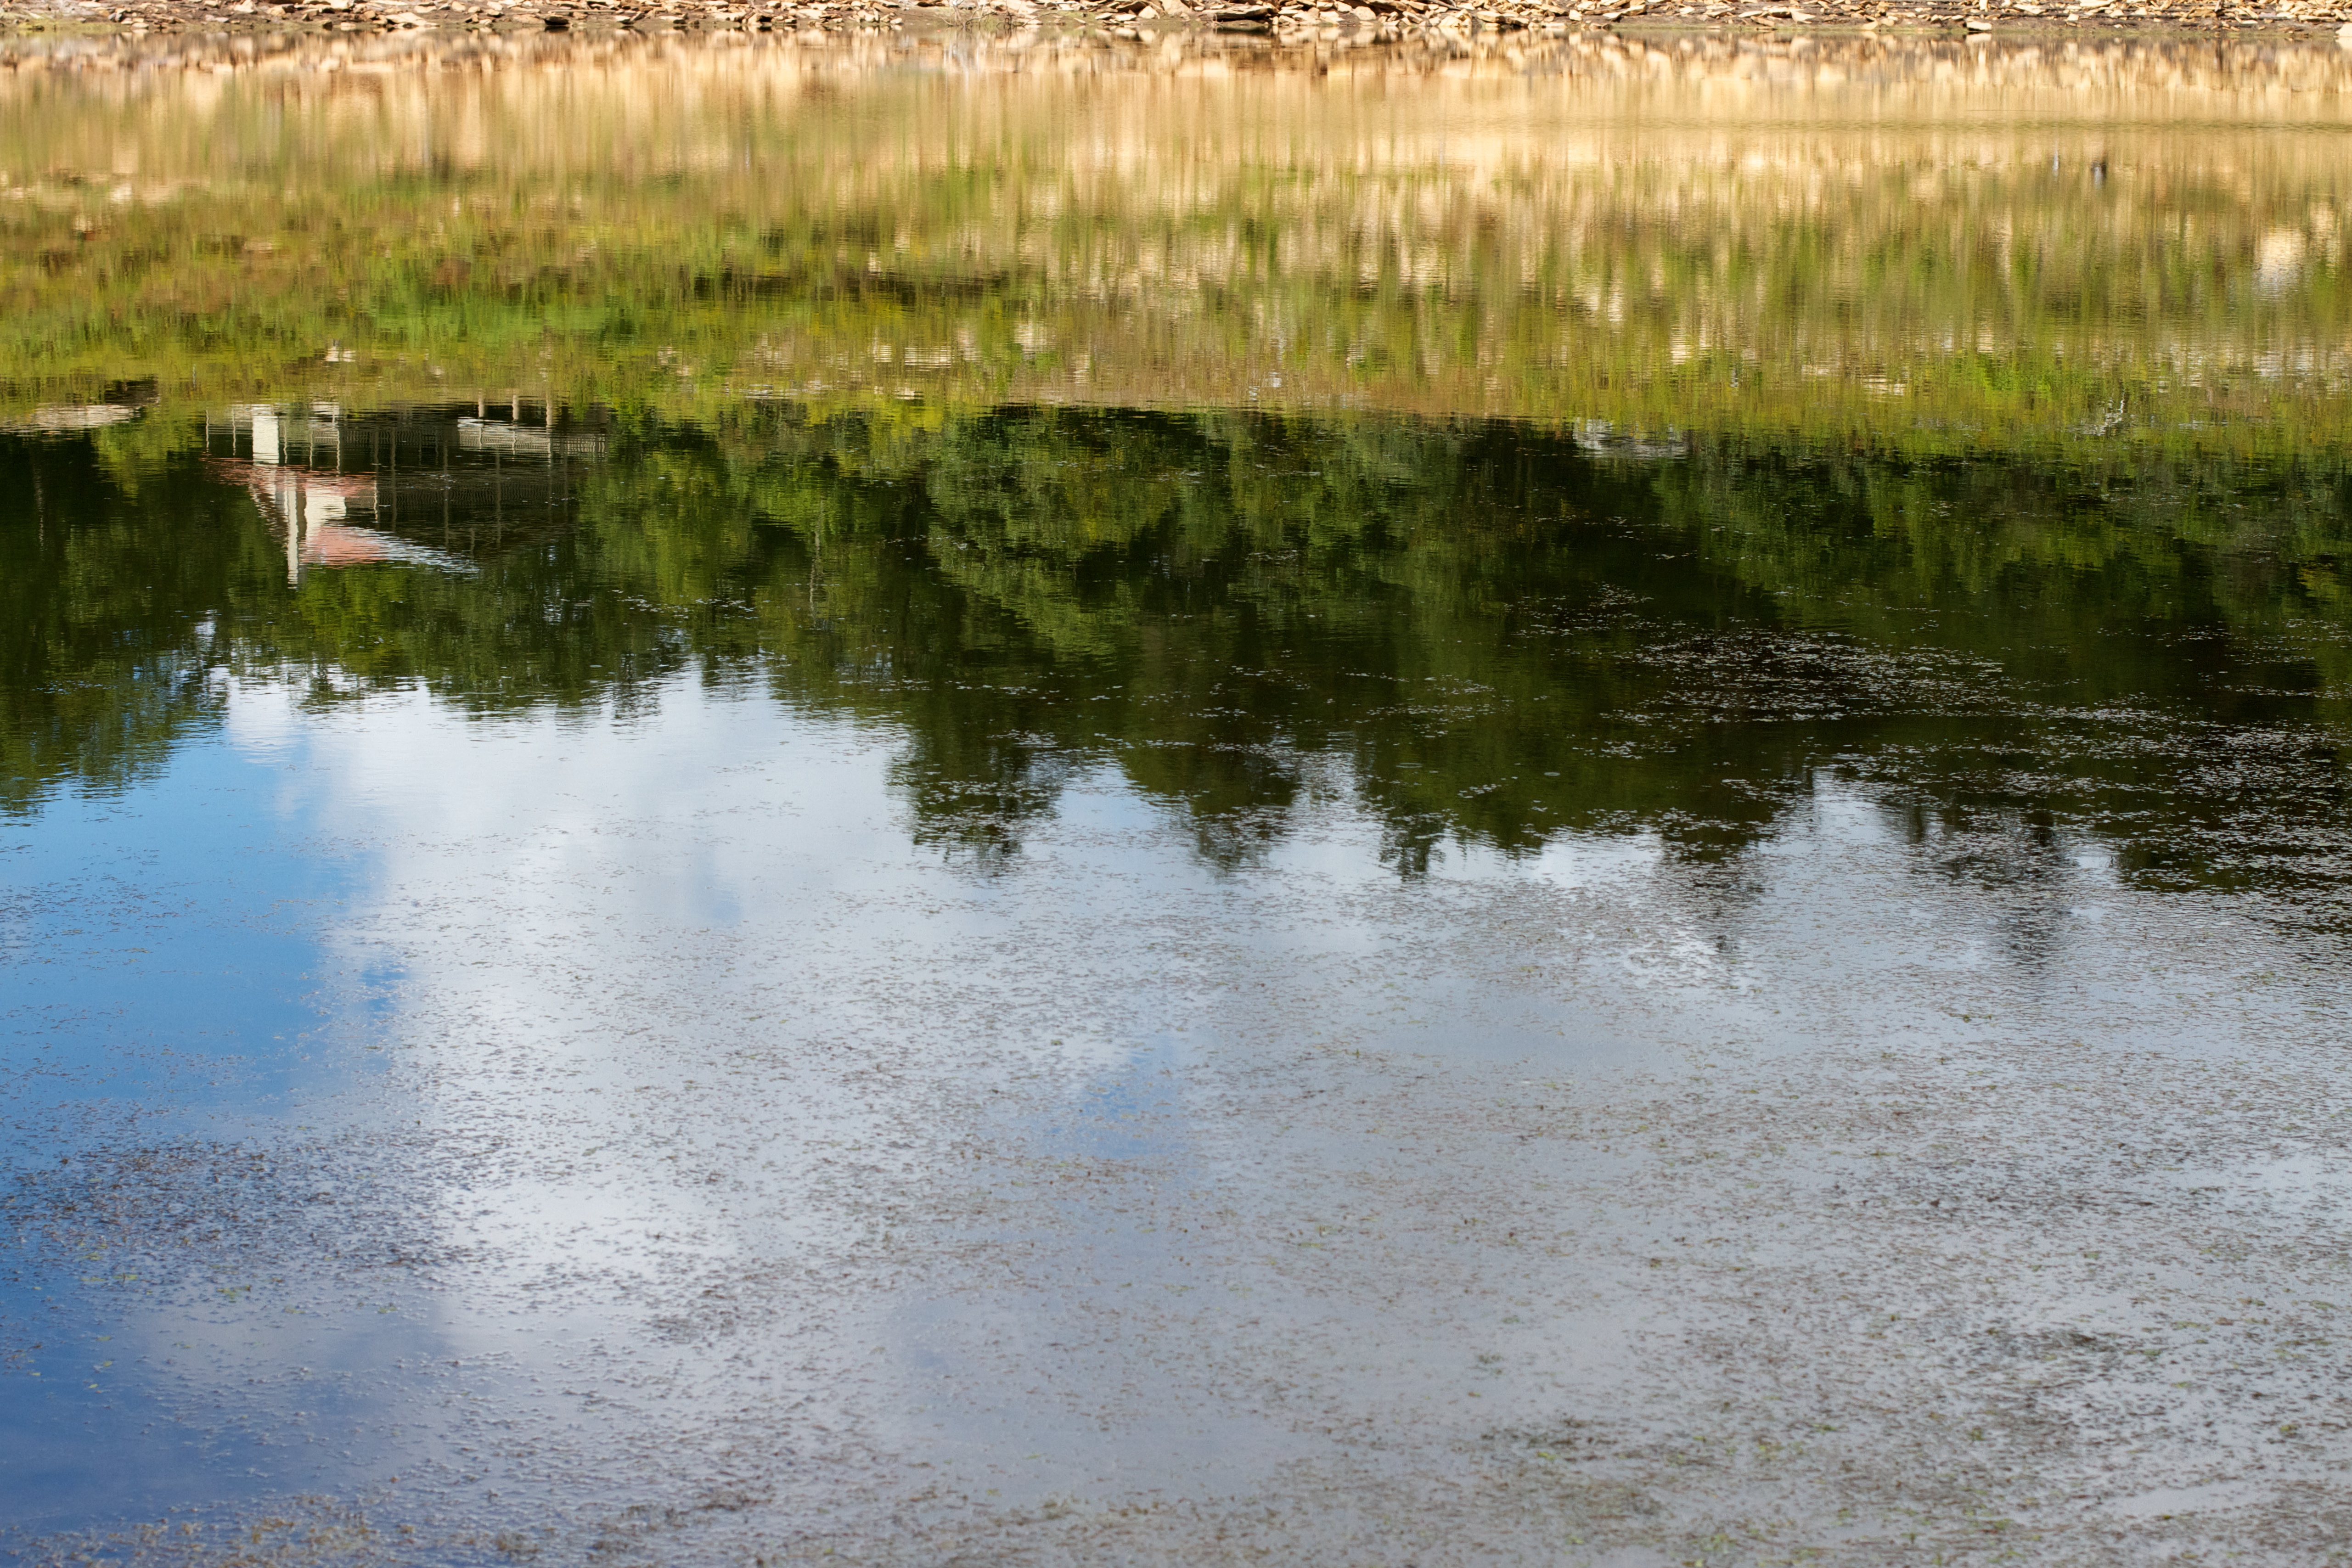
tree, water, grass, marsh, swamp, lake, river, pond, wildlife, stream, reflection, wetland, habitat, fish pond, natural environment